The Dark Side of the Moon

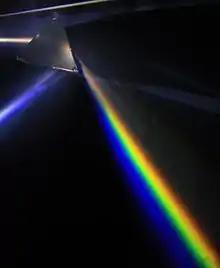
The album's artwork depicts light refracting from a triangular dispersive prism.

The album was originally released in a gatefold LP sleeve designed by Hipgnosis and George Hardie. Hipgnosis had designed several of the band's previous albums, with controversial results; EMI had reacted with confusion when faced with the cover designs for "Atom Heart Mother" and "Obscured by Clouds", as they had expected to see traditional designs which included lettering and words. Designers Storm Thorgerson and Aubrey Powell were able to ignore such criticism, as they were employed by the band. For "The Dark Side of the Moon", Wright suggested something "smarter, neater more classy", and simple, "like the artwork of a Black Magic chocolate box".